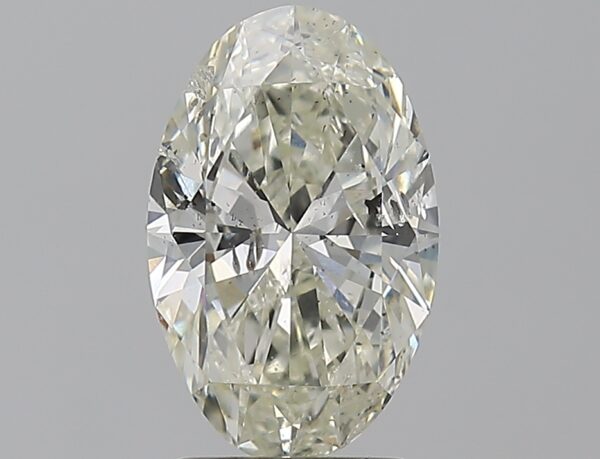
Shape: oval
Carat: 2.01
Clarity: SI2
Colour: I
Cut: EX
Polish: VG
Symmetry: VG
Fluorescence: ST
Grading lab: IGI
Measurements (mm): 10.84 x 6.91 x 4.14